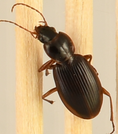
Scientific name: Synuchus impunctatus
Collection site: University of Notre Dame Environmental Research Center NEON (UNDE), plot UNDE_012